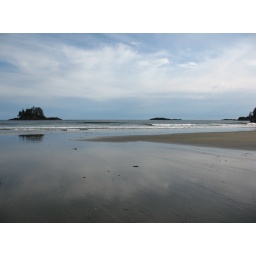
The clouds and trees are reflected in the wet sand at Schooner Cove in Pacific Rim National Park. June 2007.